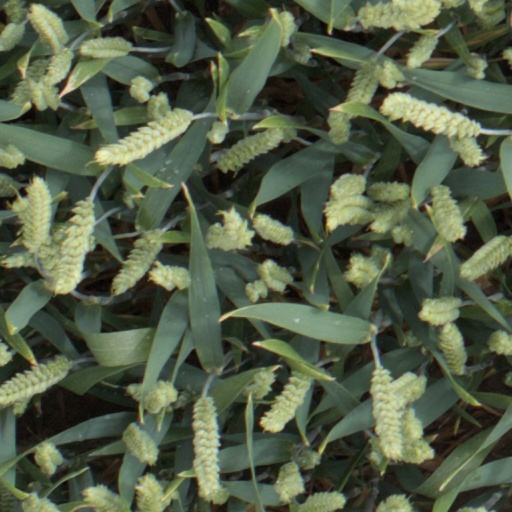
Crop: wheat